Priory of Le Plessis-Grimoult

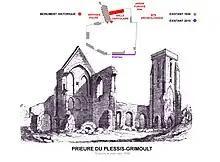
Priory in 1830

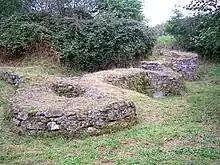
The fortified garden

In 1830 the building consisted of a transept terminating in an apse. There were several columns with capitals which dated back to the 13th century. The choir was older than the tower. The roof was non-existent by 1830, having most likely been made of wood. The western wall of the cloister was still standing. Two doors open onto the gallery of the cloister. The capitals of the columns are from the end of the 14th or the 15th century. In the other rooms on the ground floor, the octagonal columns have capitals that are perhaps from the 14th century. There is a beautiful fireplace in a room that is believed to be the kitchen. Gardens and ponds are farther to the east. To the west of the outer courtyard of the priory, there is a doorway that dates to about the 13th or 14th century.